Mykhaylo Chornyi

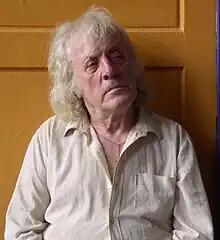

Mykhaylo Nikiforovich Chornyi (November 26, 1933 – September 24, 2020) was a Ukrainian Realist, Neo-Primitivist) painter and graphic artist. Chornyi is described as "the founder of Ukrainian Neo-Folk Style". He was a member of Ukrainian National Artists' Union from 1968, and was awarded the People's Artist of Ukraine (2003).